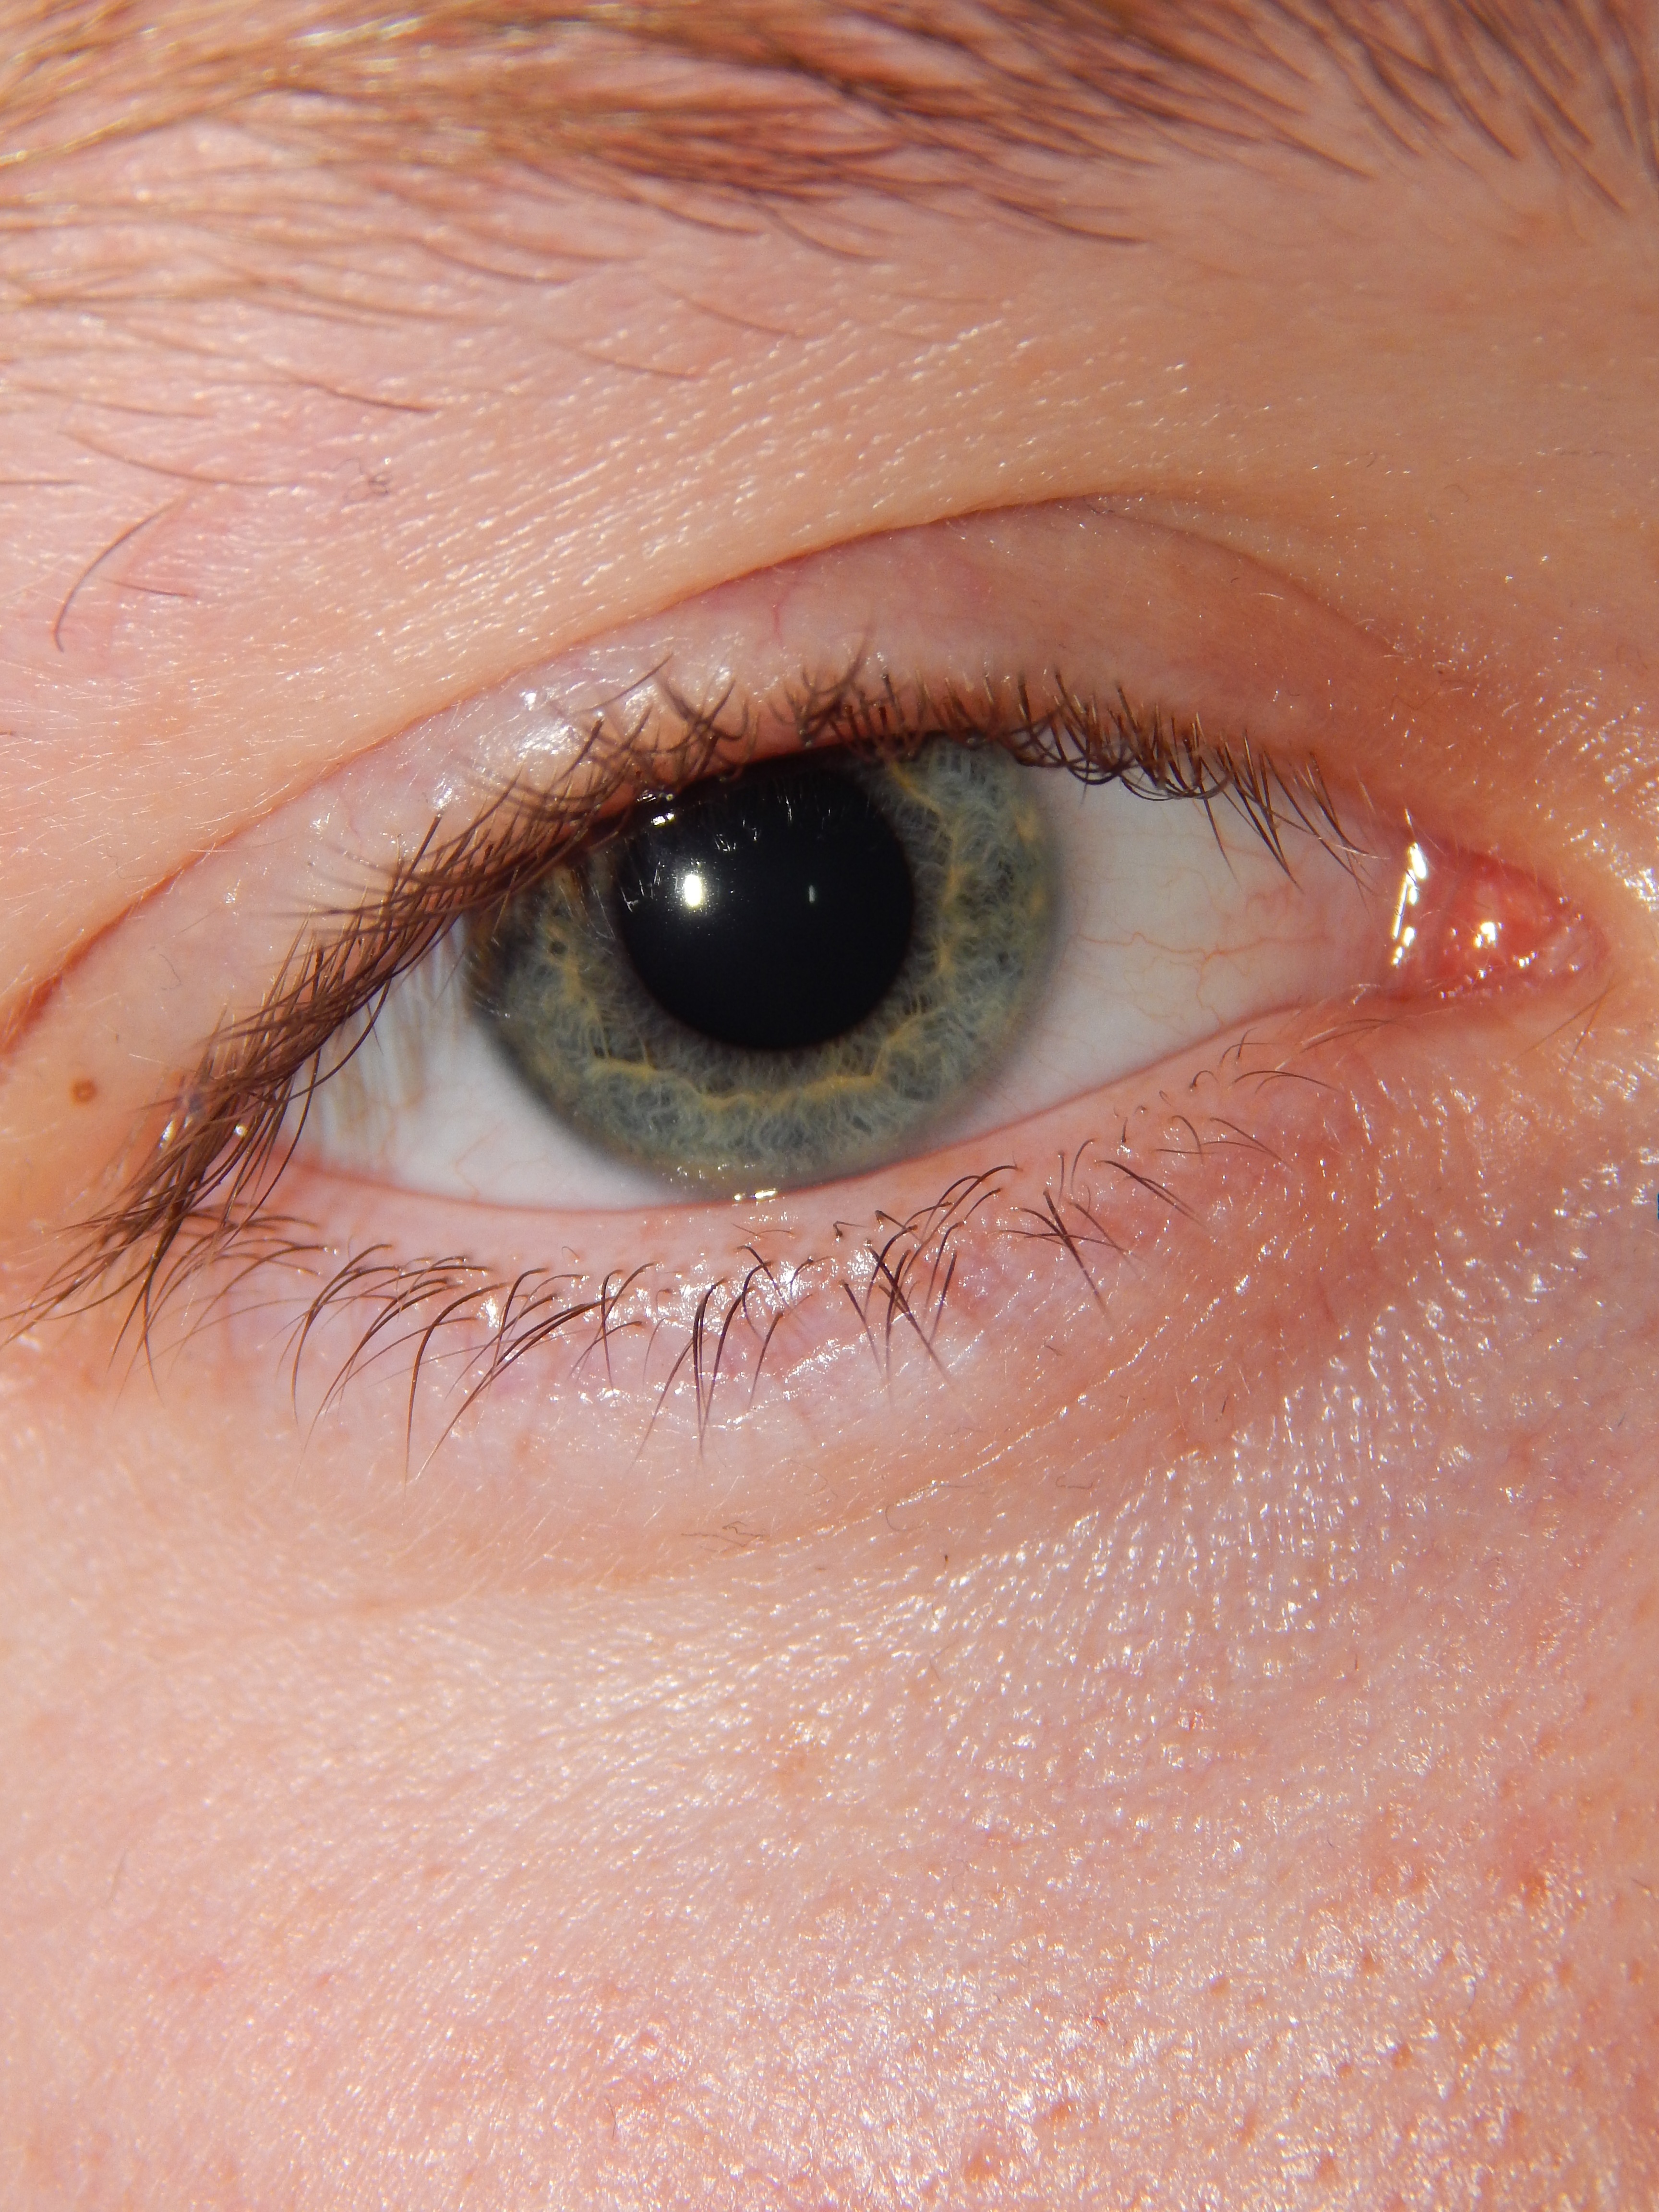
boy, photo, red, color, macro, pink, lip, eyebrow, mouth, eyelash, close up, human body, face, nose, cheek, eye, head, skin, organ, cosmetics, lukas, forehead, vision care, eyelash extensions